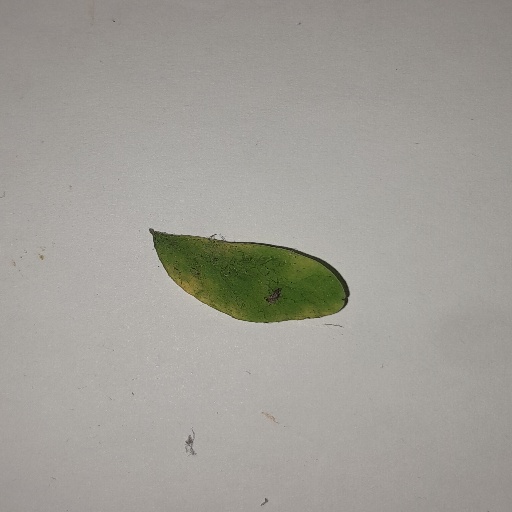
Species: Sojina
Leaf condition: Yellow Leaf